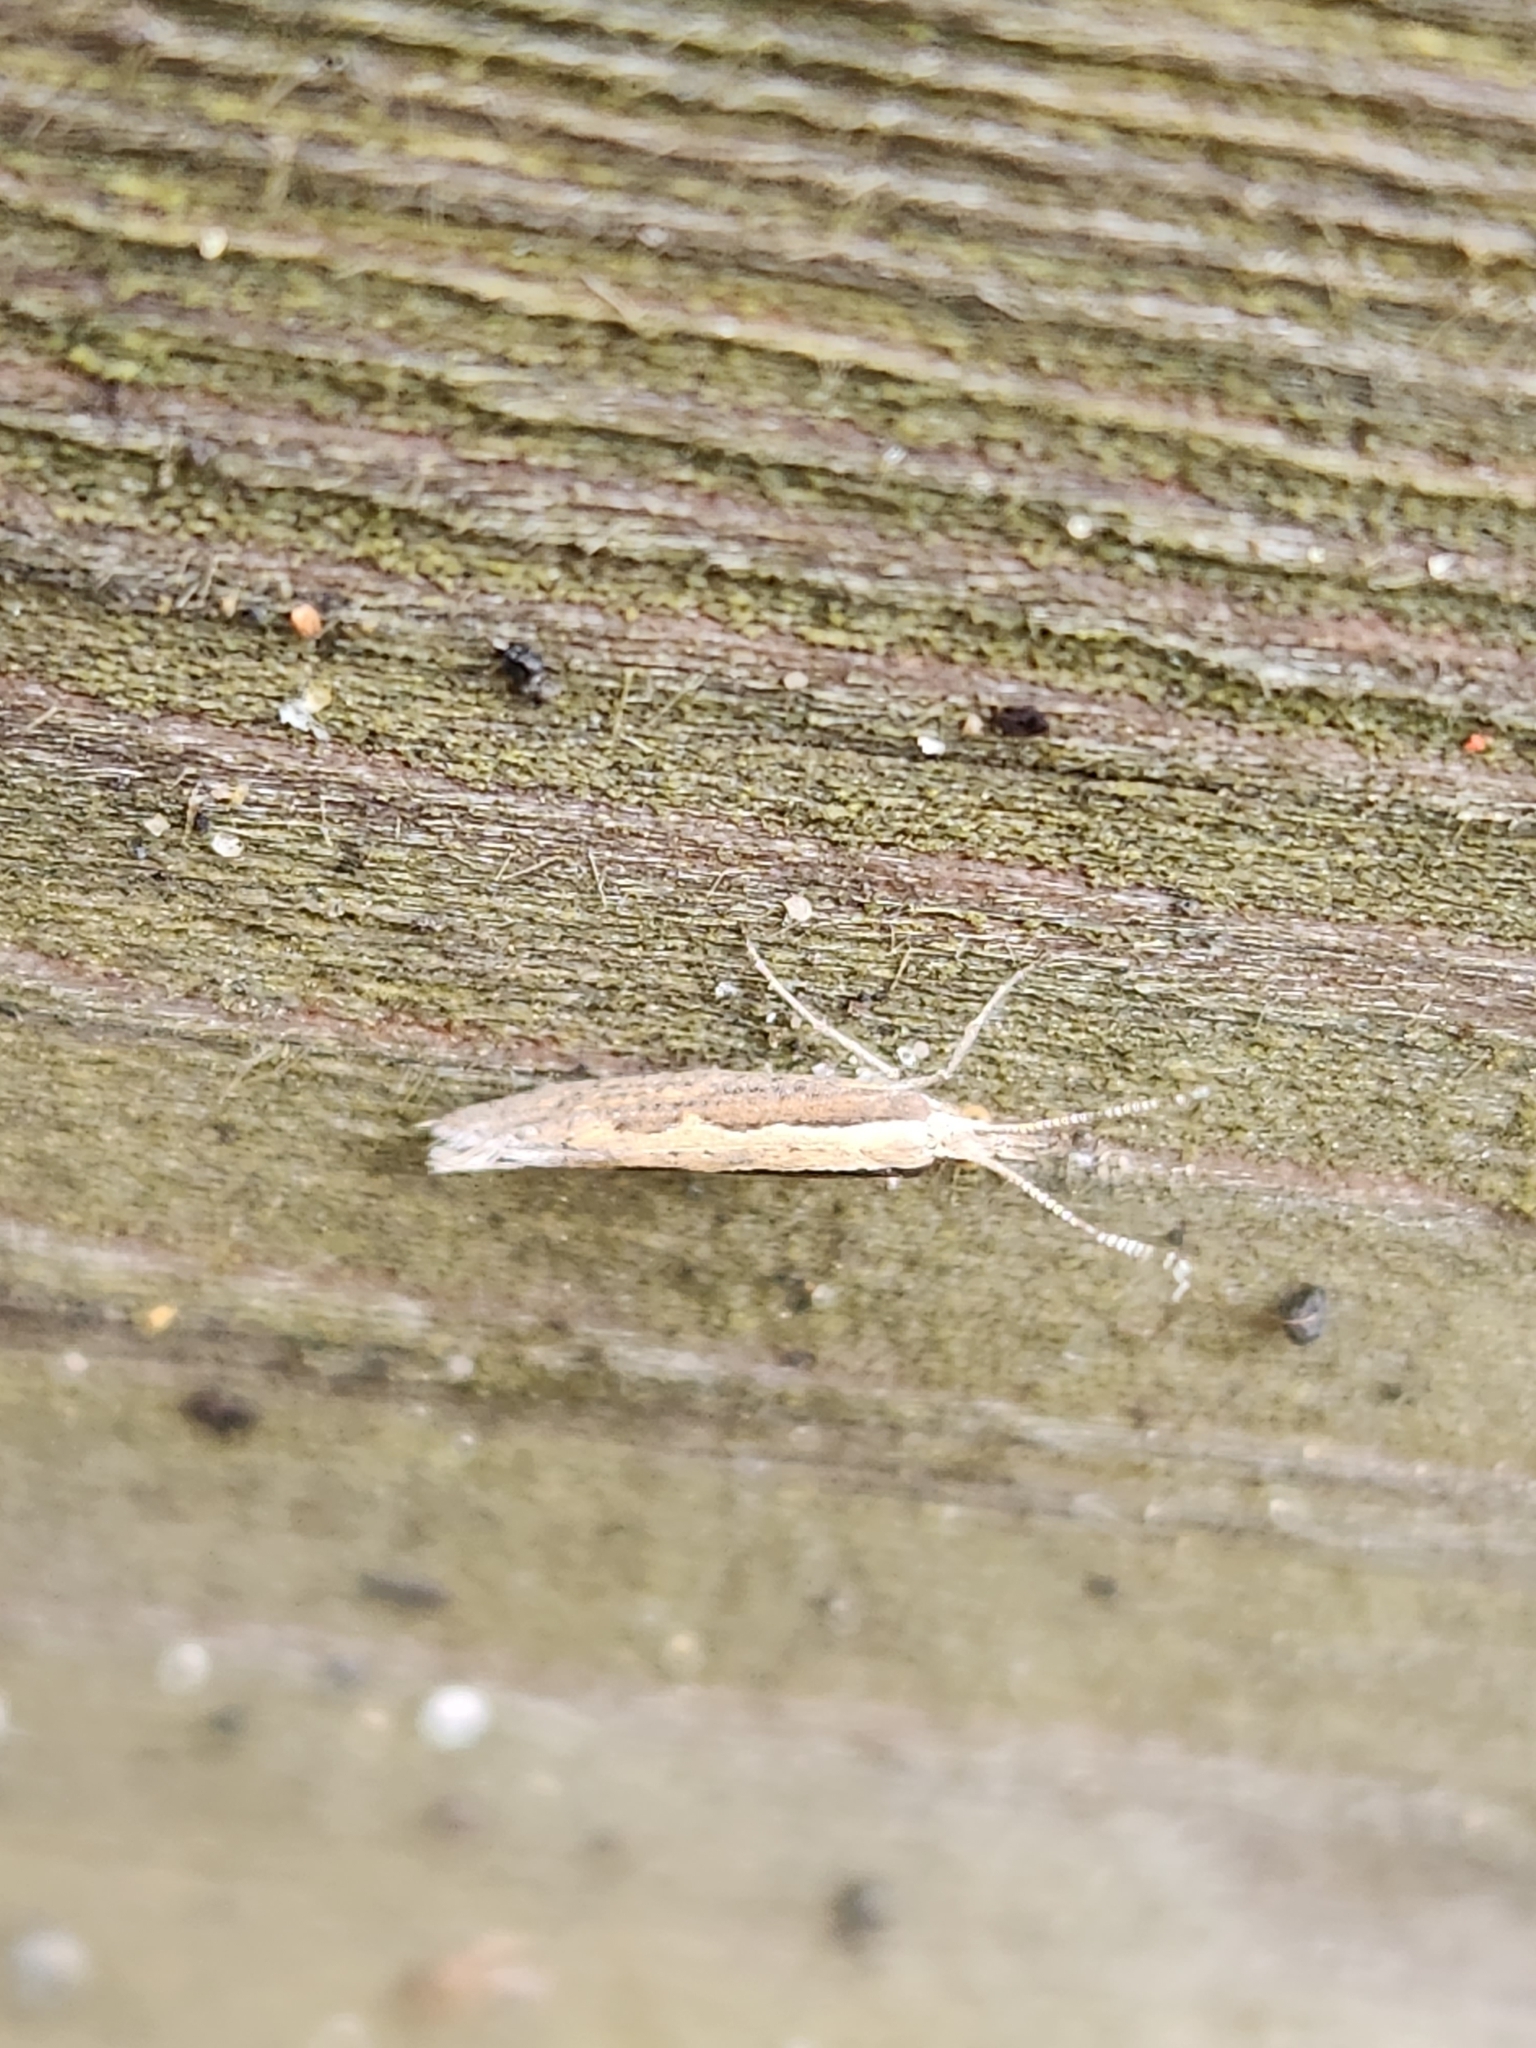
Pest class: diamondback_moth